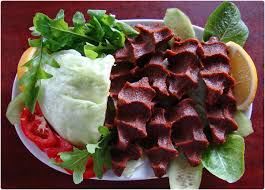
Yemek: cig_kofte